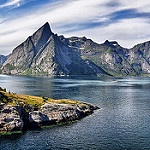
Label: mountain